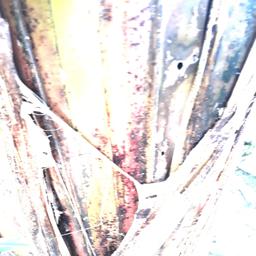
Label: PSEUDOSTEM WEEVIL